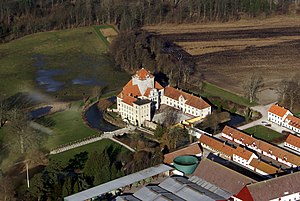
Gjorslev
Gjorslev, 2008.
Gjorslev slot ligger i Holtug Sogn på Stevns. Det blev opført omkring 1396 af Roskildebispen Peder Jensen Lodehat. Slottet er udformet som en korsbygning med det ca. 30 meter høje tårn i midten. Byggematerialet er kalksten fra Stevns Klint.